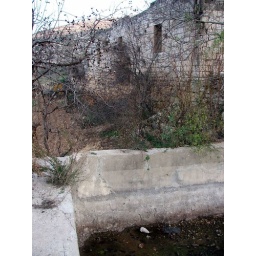
looking at the North part of the building you could see an older building beneath the standing building.